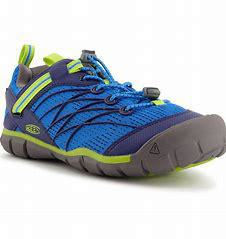
Brand: Keen
Model: 100